Harrison B. Brown House

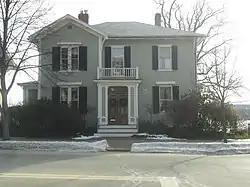
Harrison B. Brown House in January 2011

The Harrison Bird Brown House is an historic house at 400 Danforth Street in the West End of Portland, Maine, United States. It was built in 1861 for Harrison Bird Brown (1831–1915), one of Maine's best-known painters of the late 19th century, and was his home and studio until 1892. The house was listed on the National Register of Historic Places in 1980.